Cash Truck

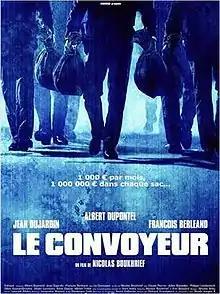
Film poster

Cash Truck is a 2004 French action thriller film directed by Nicolas Boukhrief, who co-wrote the script with Eric Besnard. It was remade in English by director Guy Ritchie in 2021 as "Wrath of Man".